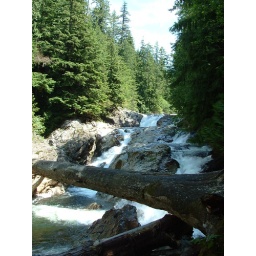
The hydroelectric plant at Weeks Falls operates from the flow of water being drawn from the river above Upper Weeks Falls